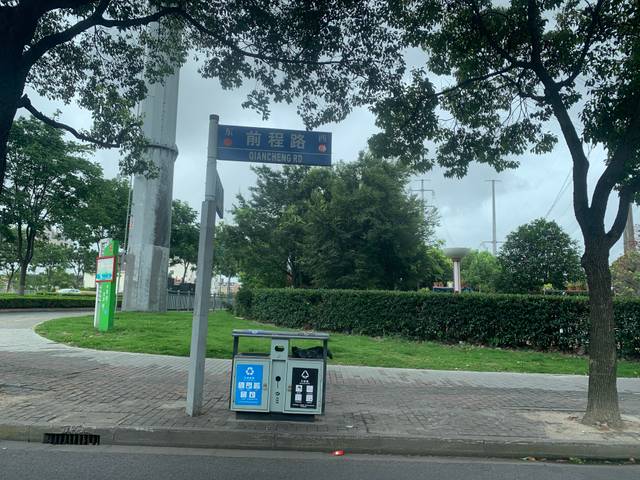
Region: China
Coordinates: 31.198, 121.544